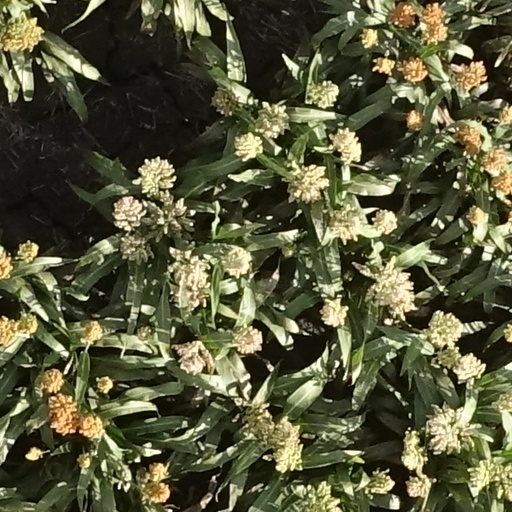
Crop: sorghum